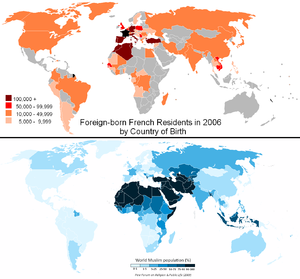
Pays de naissance des personnes résidant en France en 1999 et qui sont étrangères ou ont été naturalisées françaises et la population musulmane du monde.
La présence significative de l'islam à Besançon remonte à l'après-Seconde Guerre mondiale, et surtout à l'indépendance des pays du Maghreb. Avant cette époque, aucune source n'atteste de l'existence d'une communauté musulmane bisontine, bien que des soldats coloniaux aient été en garnison dans la région, de 1870 aux années 1920. La 1ʳᵉ armée française, comprenant une grande partie de tirailleurs originaires des colonies françaises, s'est illustrée dans la région et a notamment libéré une partie du Doubs, du Territoire de Belfort et de l'Alsace en 1944-1945. Les coloniaux ayant survécu repartiront pour la plupart dans leur pays d'origine après la guerre, se disperseront un peu partout en France ou s'établiront dans la capitale comtoise.